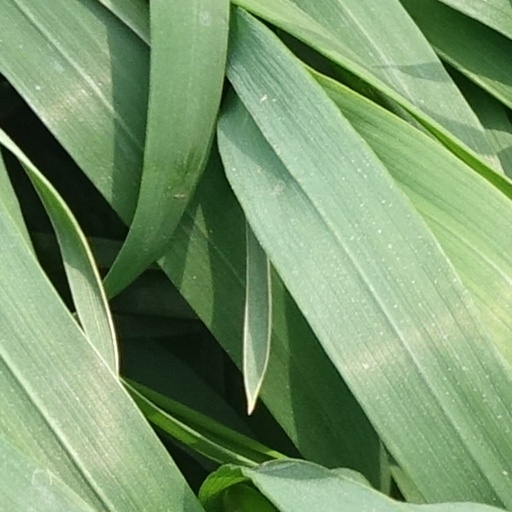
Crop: wheat